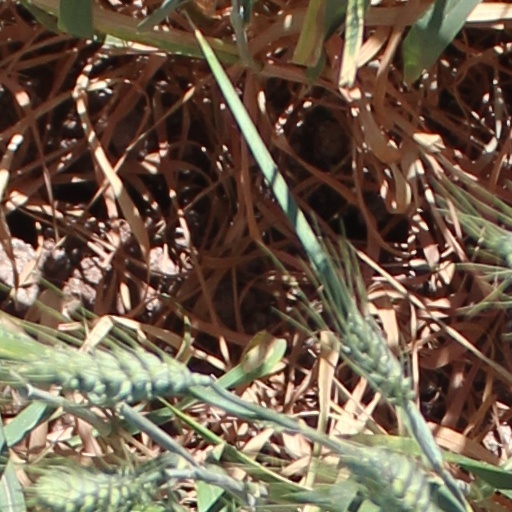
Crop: wheat